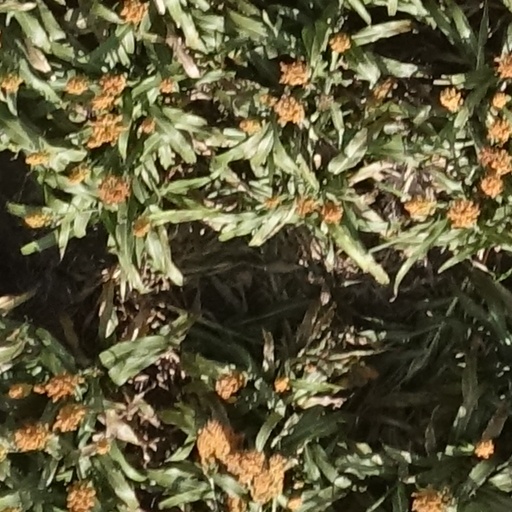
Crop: sorghum